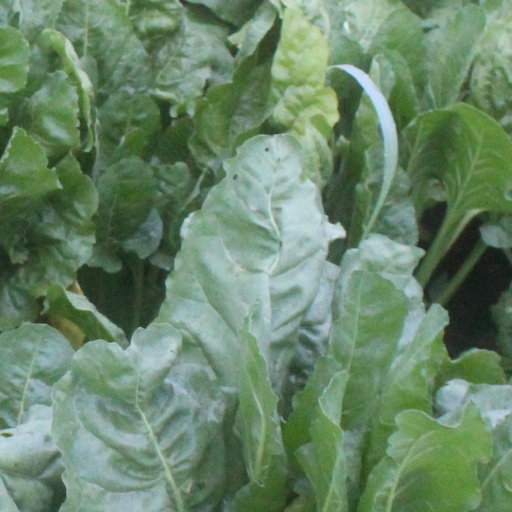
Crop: sugar beet